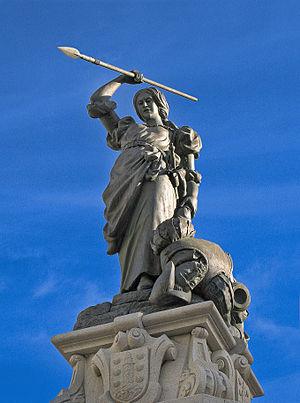
María Mayor Fernández de la Cámara Pita, surnommée María Pita, est considérée comme la « Jeanne d'Arc » de la Galice.
L'expédition Drake-Norreys, conduite par l'amiral Francis Drake et le général John Norreys, est lancée en 1589 pendant la guerre anglo-espagnole par Élisabeth Iʳᵉ d'Angleterre pour tirer parti de la victoire à la bataille de Gravelines contre l'invincible Armada. Cette campagne s'est soldée par une défaite entraînant de lourdes pertes en vies humaines et en navires.